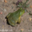
Label: frog